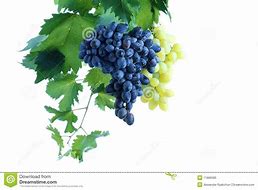
Label: Grapes